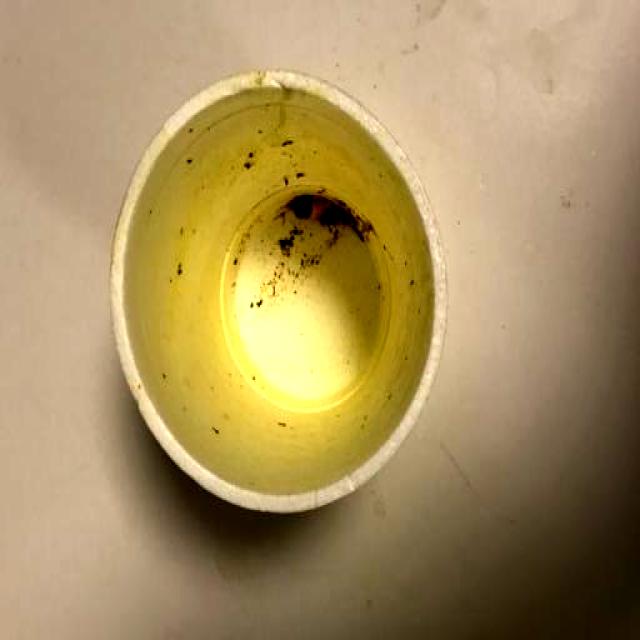
Label: Trash